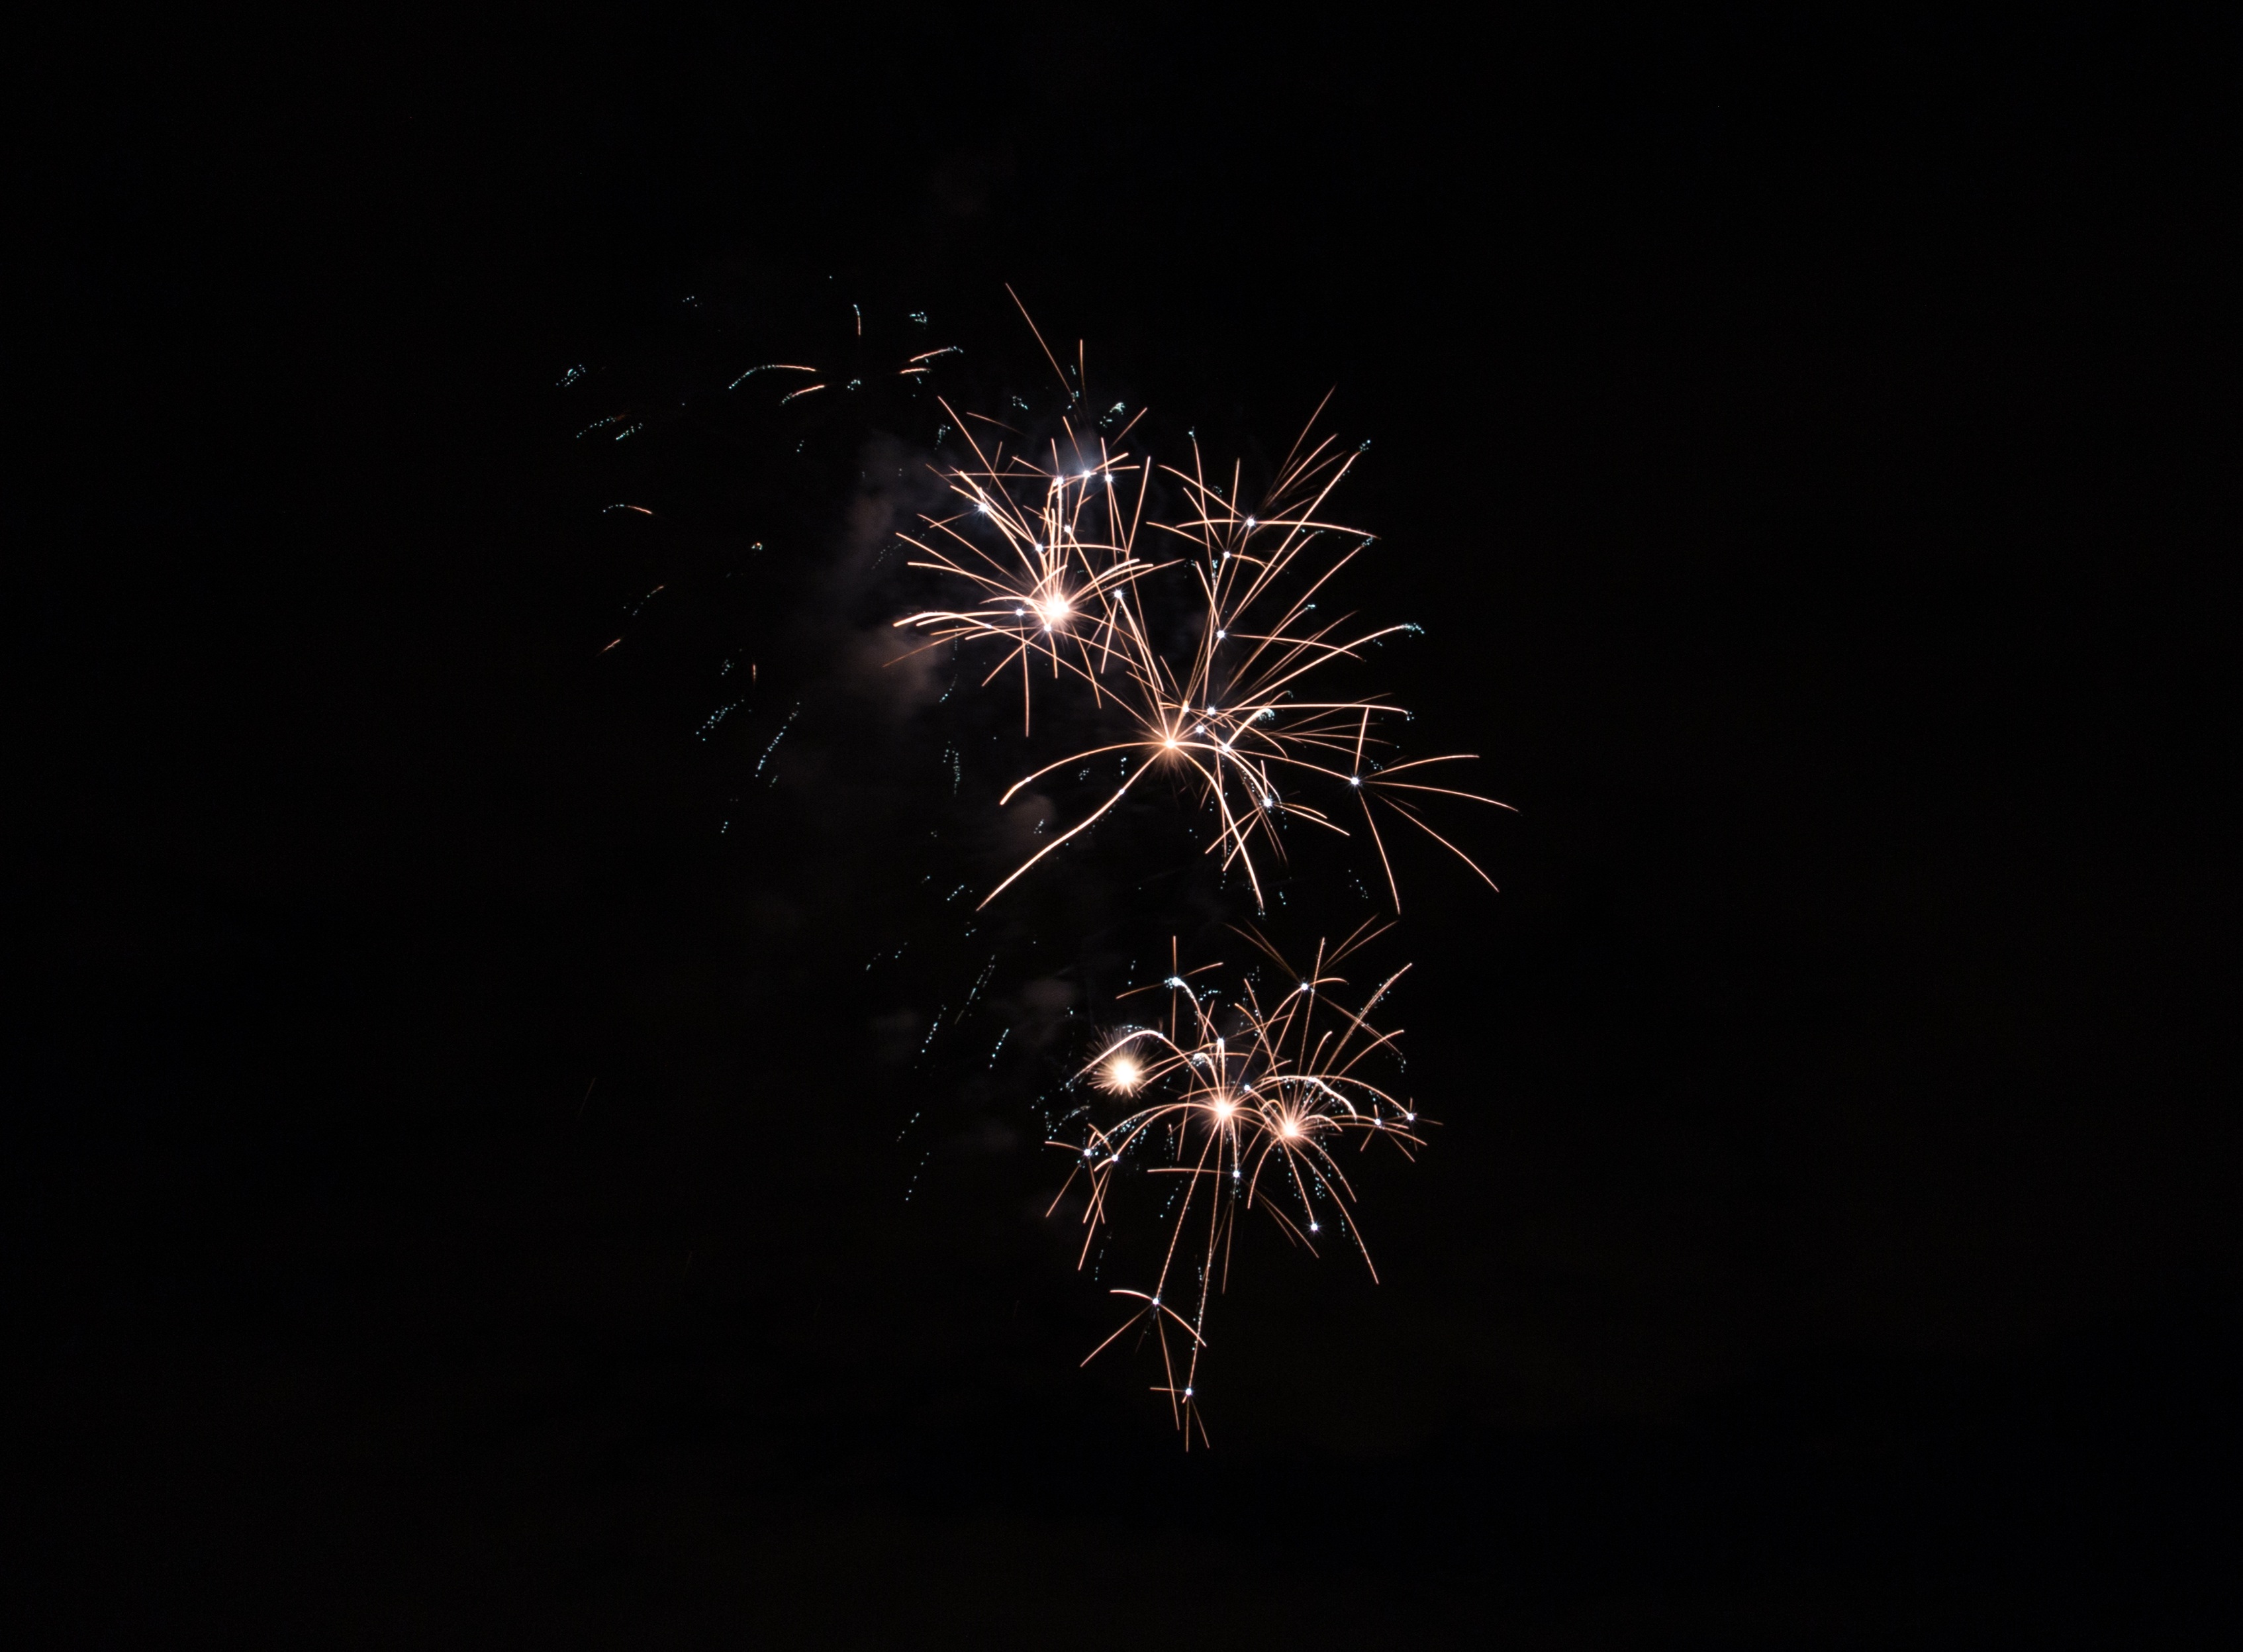
night, recreation, sparkler, christmas, new year, fireworks, event, dreams, outdoor recreation